Joy dol

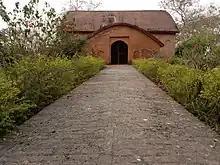

In the month of December, 1697 king Rudra Singha completed the excavation of the joysagar at the Rangpur capital after 45 days. The tank was consecrated after 3 months of its excavation in around March/April in 1698 by holding an assembly of the Mahajans, and named it Jaysagar. In the next year, Rudra Singha, built the temples on the bank of the tank dedicated to Vishnu, Shiva, Durga and Surya. It is also said in some chronicles that Rudra Singha constructed this sea-like tank to commemorate his mother's name Joymoti. The area of the tank with its bank in 318 acres, and the area under water is 155 acres.